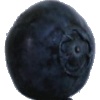
Label: blueberry